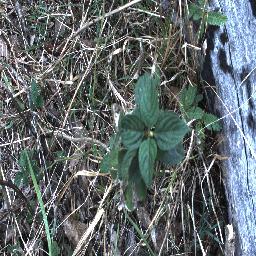
Label: lantana